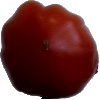
Label: Tomato Heart 1